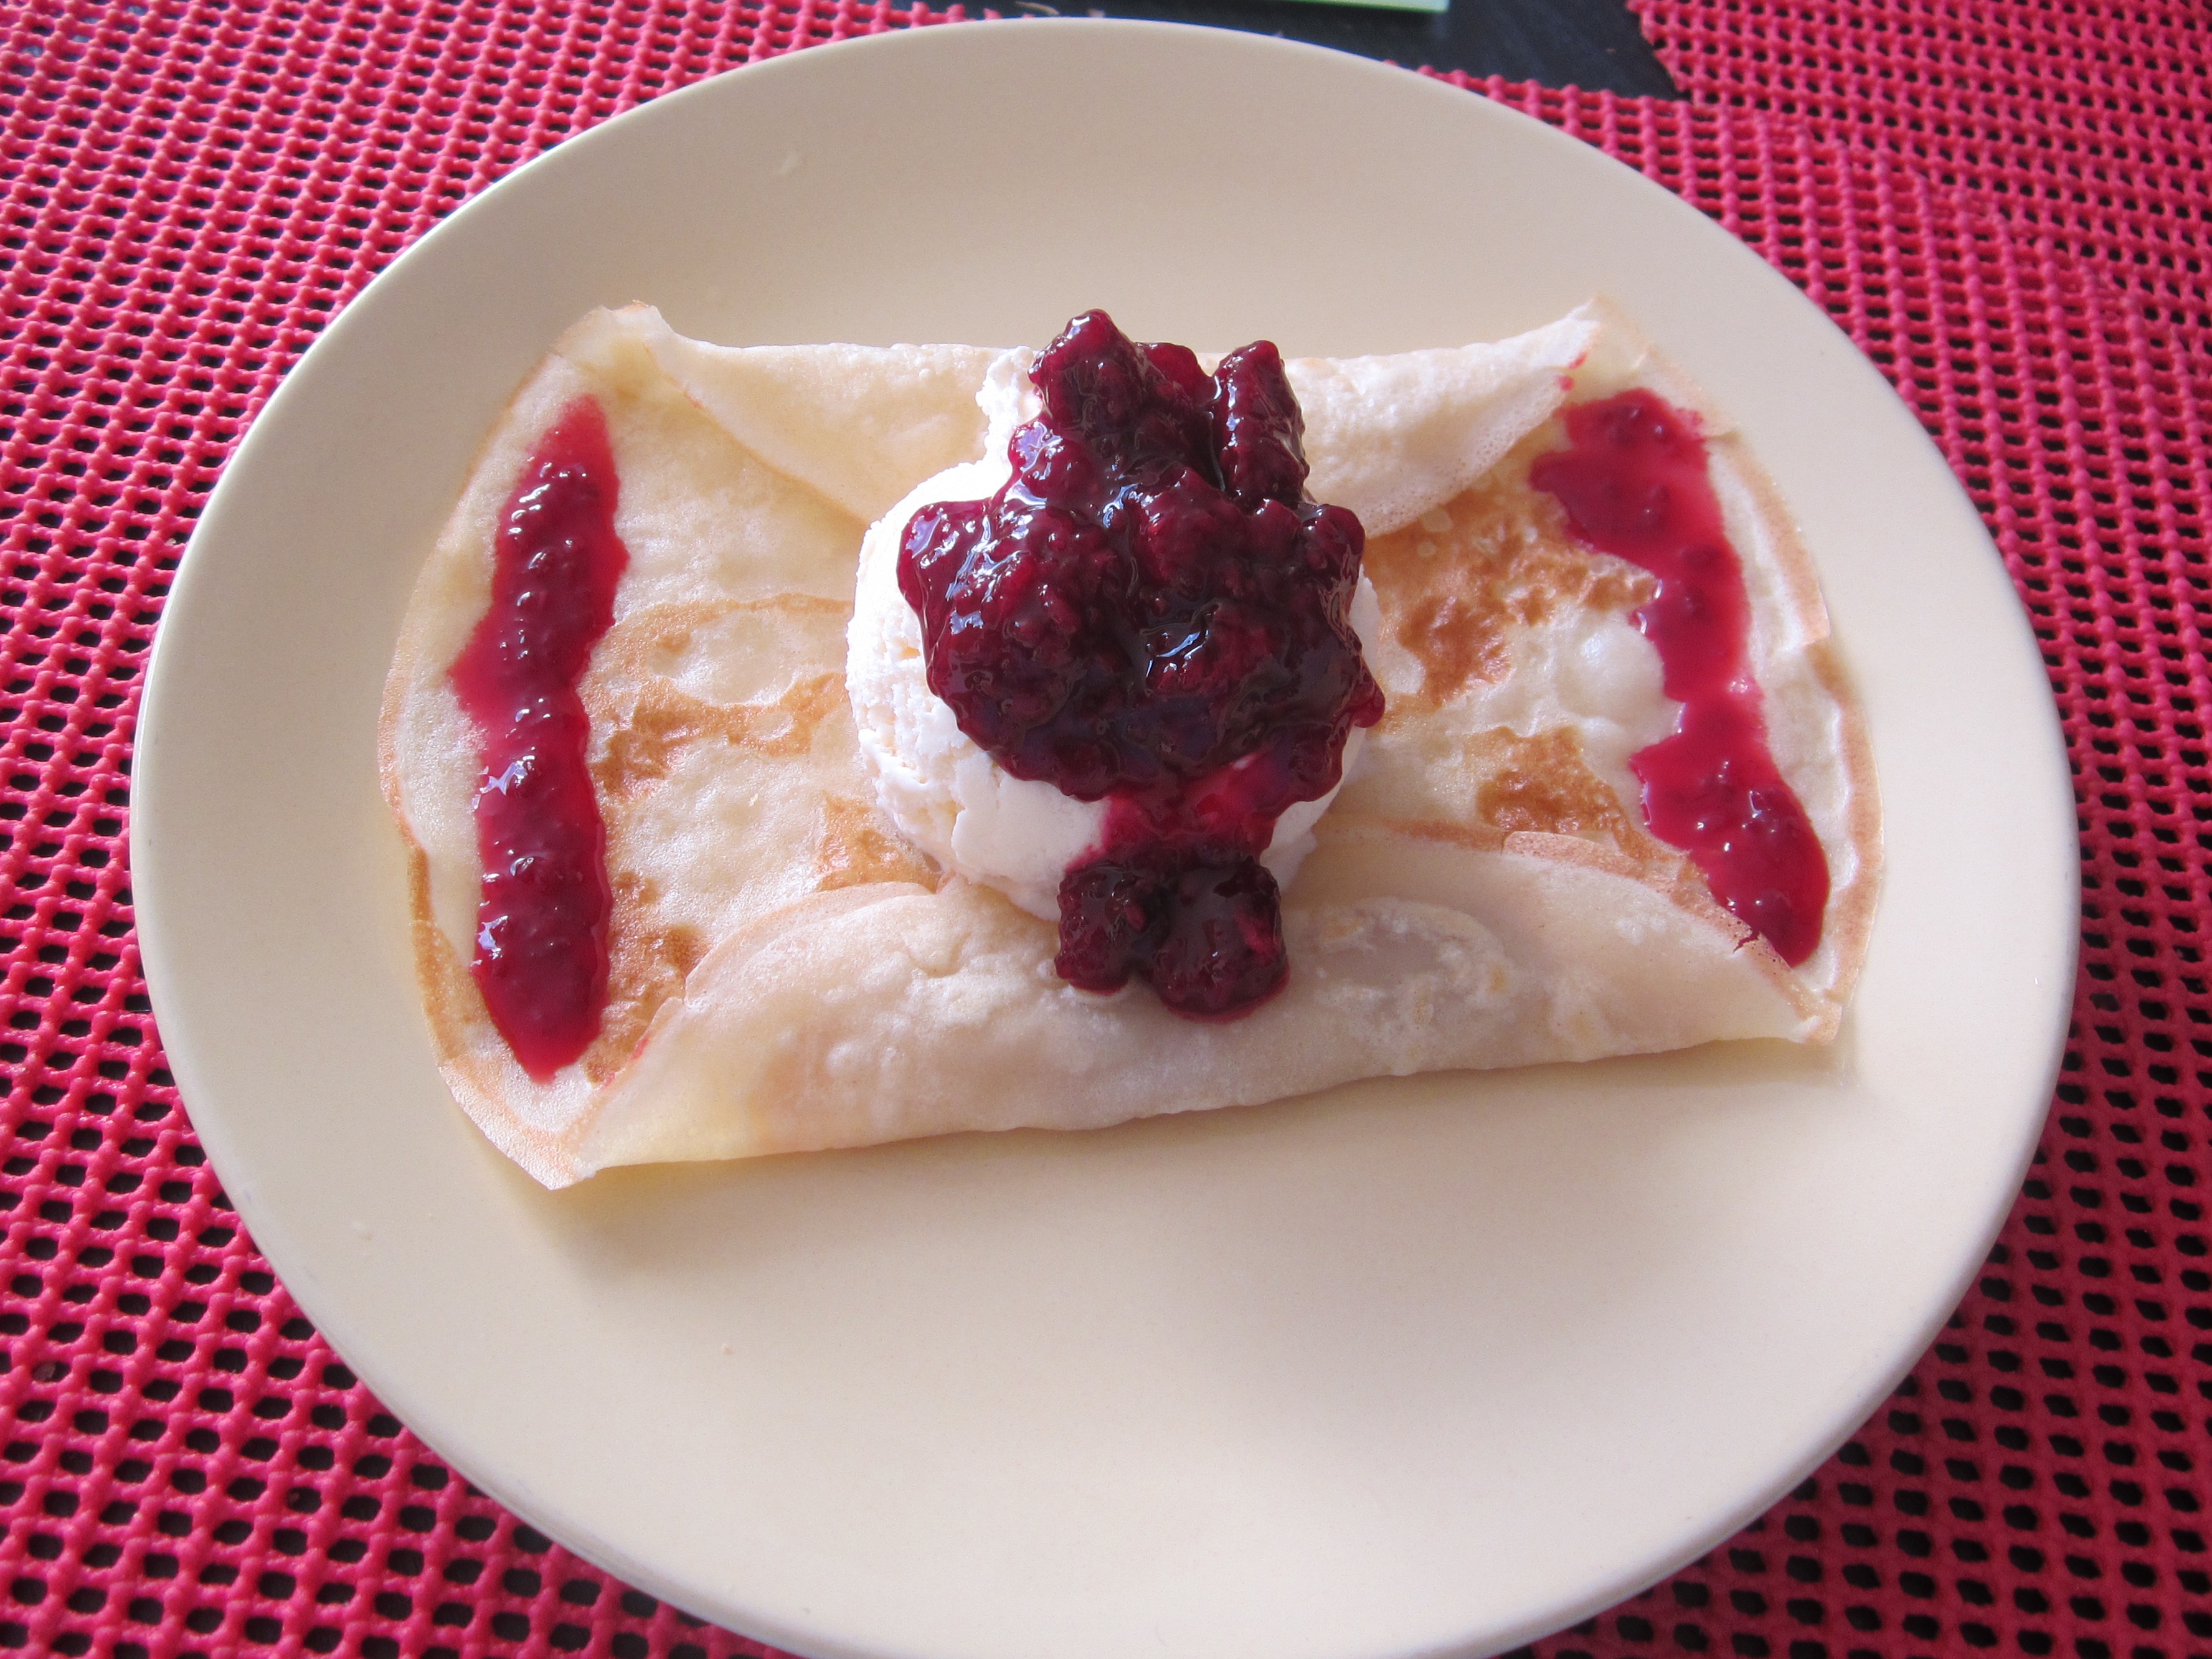
raspberry, fruit, berry, dish, meal, food, produce, breakfast, dessert, cuisine, strawberry, cherry pie, calories, tasty, strawberries, rico, mora, mascarpone, pavlova